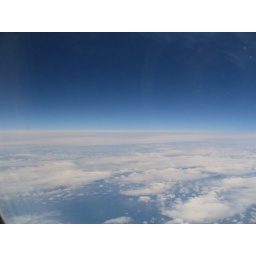
This was my view from the plane on my way home from Ireland back in 2005